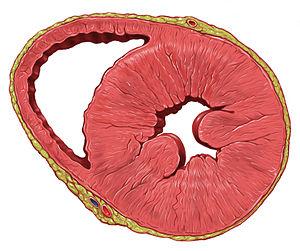
L'hypertrophie ventriculaire gauche désigne une affection cardiaque caractérisée par une augmentation de la masse du muscle du ventricule gauche.